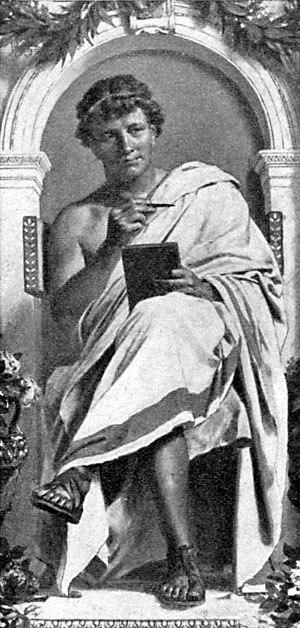
Ovide, en latin Publius Ovidius Naso, né en 43 av. J.-C. à Sulmone dans le centre de l'Italie et mort en 17 ou 18 ap. J.-C., en exil à Tomis, est un poète latin qui vécut durant la période qui vit la naissance de l'Empire romain. Ses œuvres les plus connues sont L'Art d'aimer et les Métamorphoses.
Les Halieutiques est un poème didactique consacré à l'art de la pêche. Il est traditionnellement attribué à Ovide, dont il s'agirait de la dernière œuvre, composée lors de son exil à Tomis.